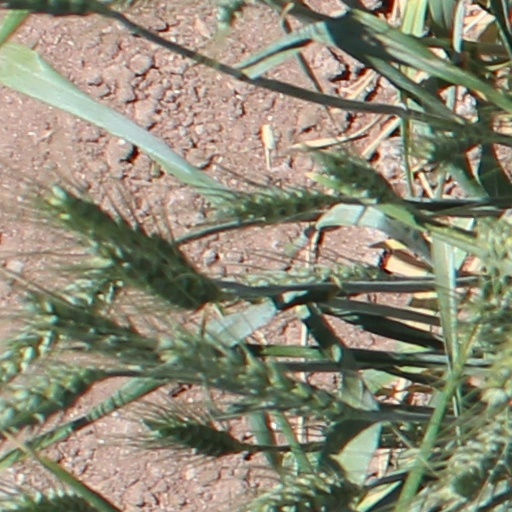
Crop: wheat